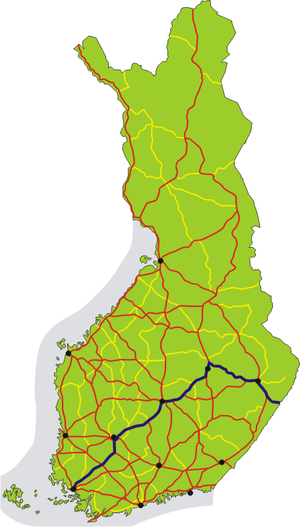
La Route nationale 9 est une route nationale de Finlande menant de Turku à Tohmajärvi.